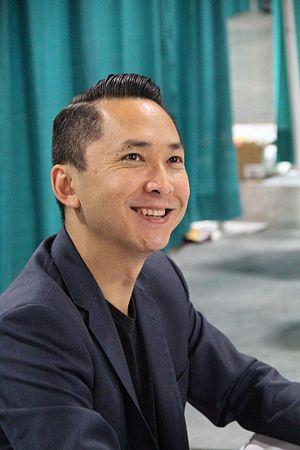
Viet Thanh Nguyen, né le 13 mars 1971 à Buôn Ma Thuột au Viêt Nam, est un écrivain américain, auteur de roman policier.